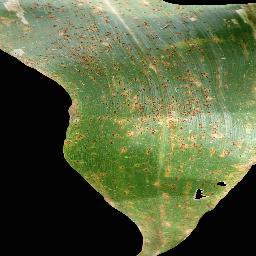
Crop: corn
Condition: (maize)_common_rust